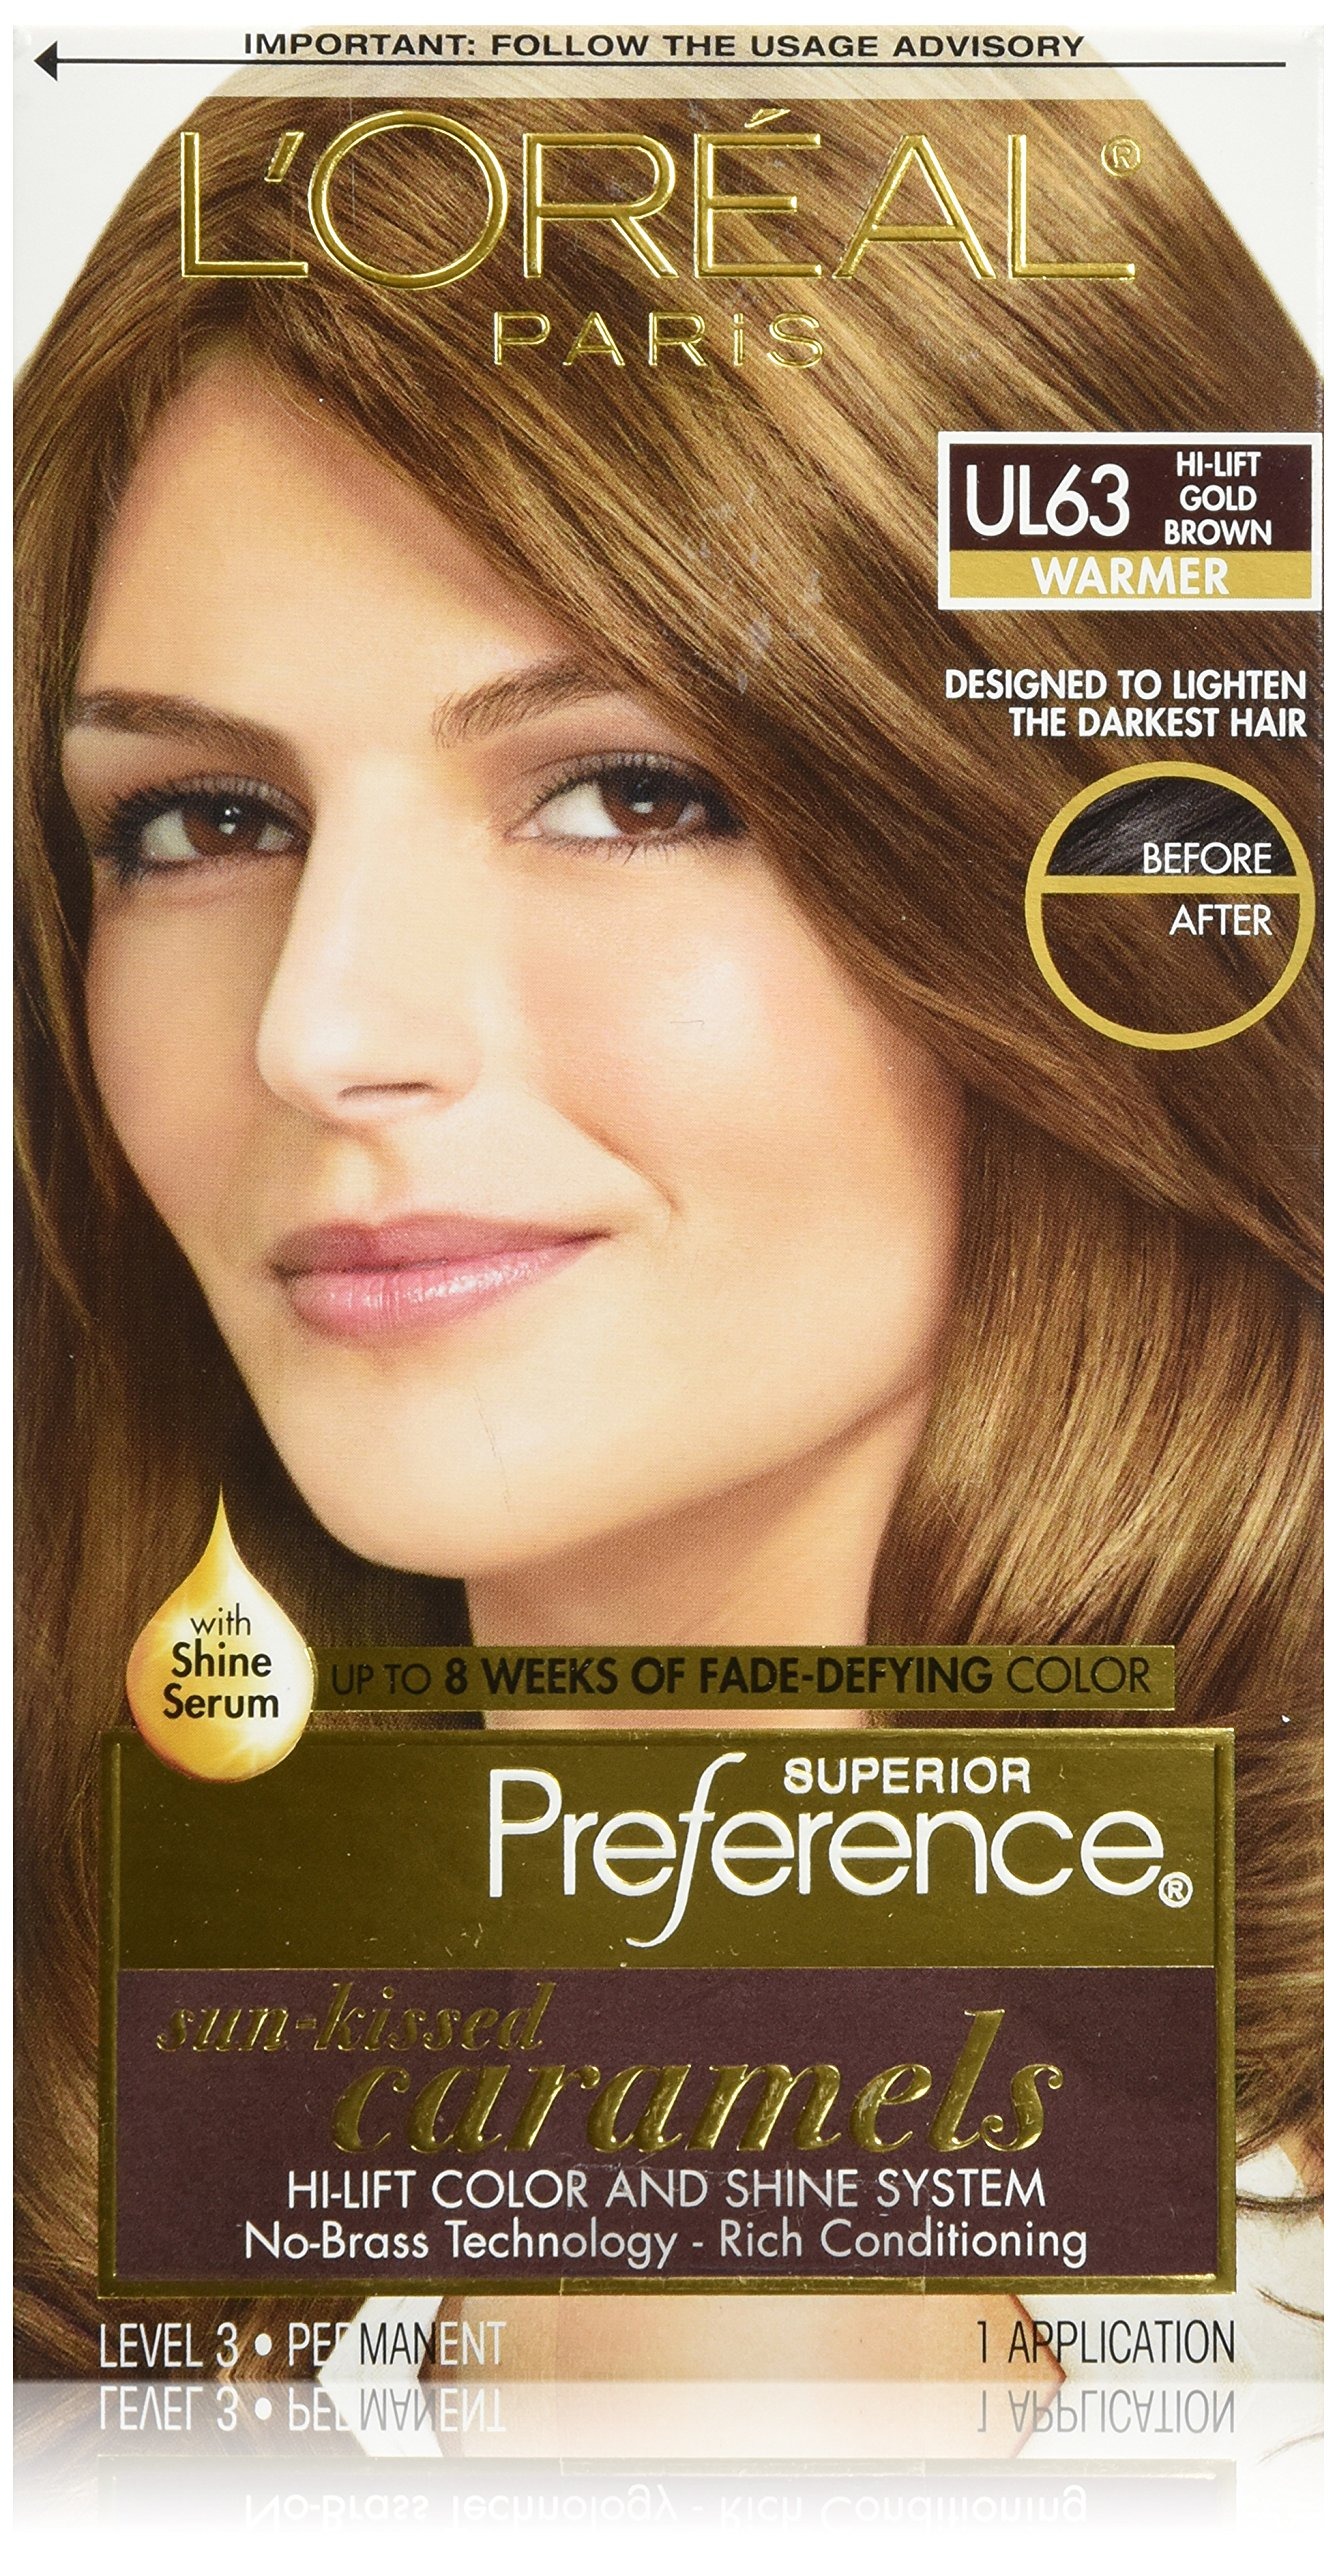
Item Name: L'Oreal Paris Superior Preference Fade-Defying Color + Shine System, UL63 Hi-Lift Gold Brown(Packaging May Vary)
Bullet Point 1: Our Gold Standard Since 1973
Bullet Point 2: Fade-Defying Color plus Shine System
Bullet Point 3: Available In Over 50 Luminous Shades
Bullet Point 4: Grey coverage
Value: 1.0
Unit: count

Price: 12.49